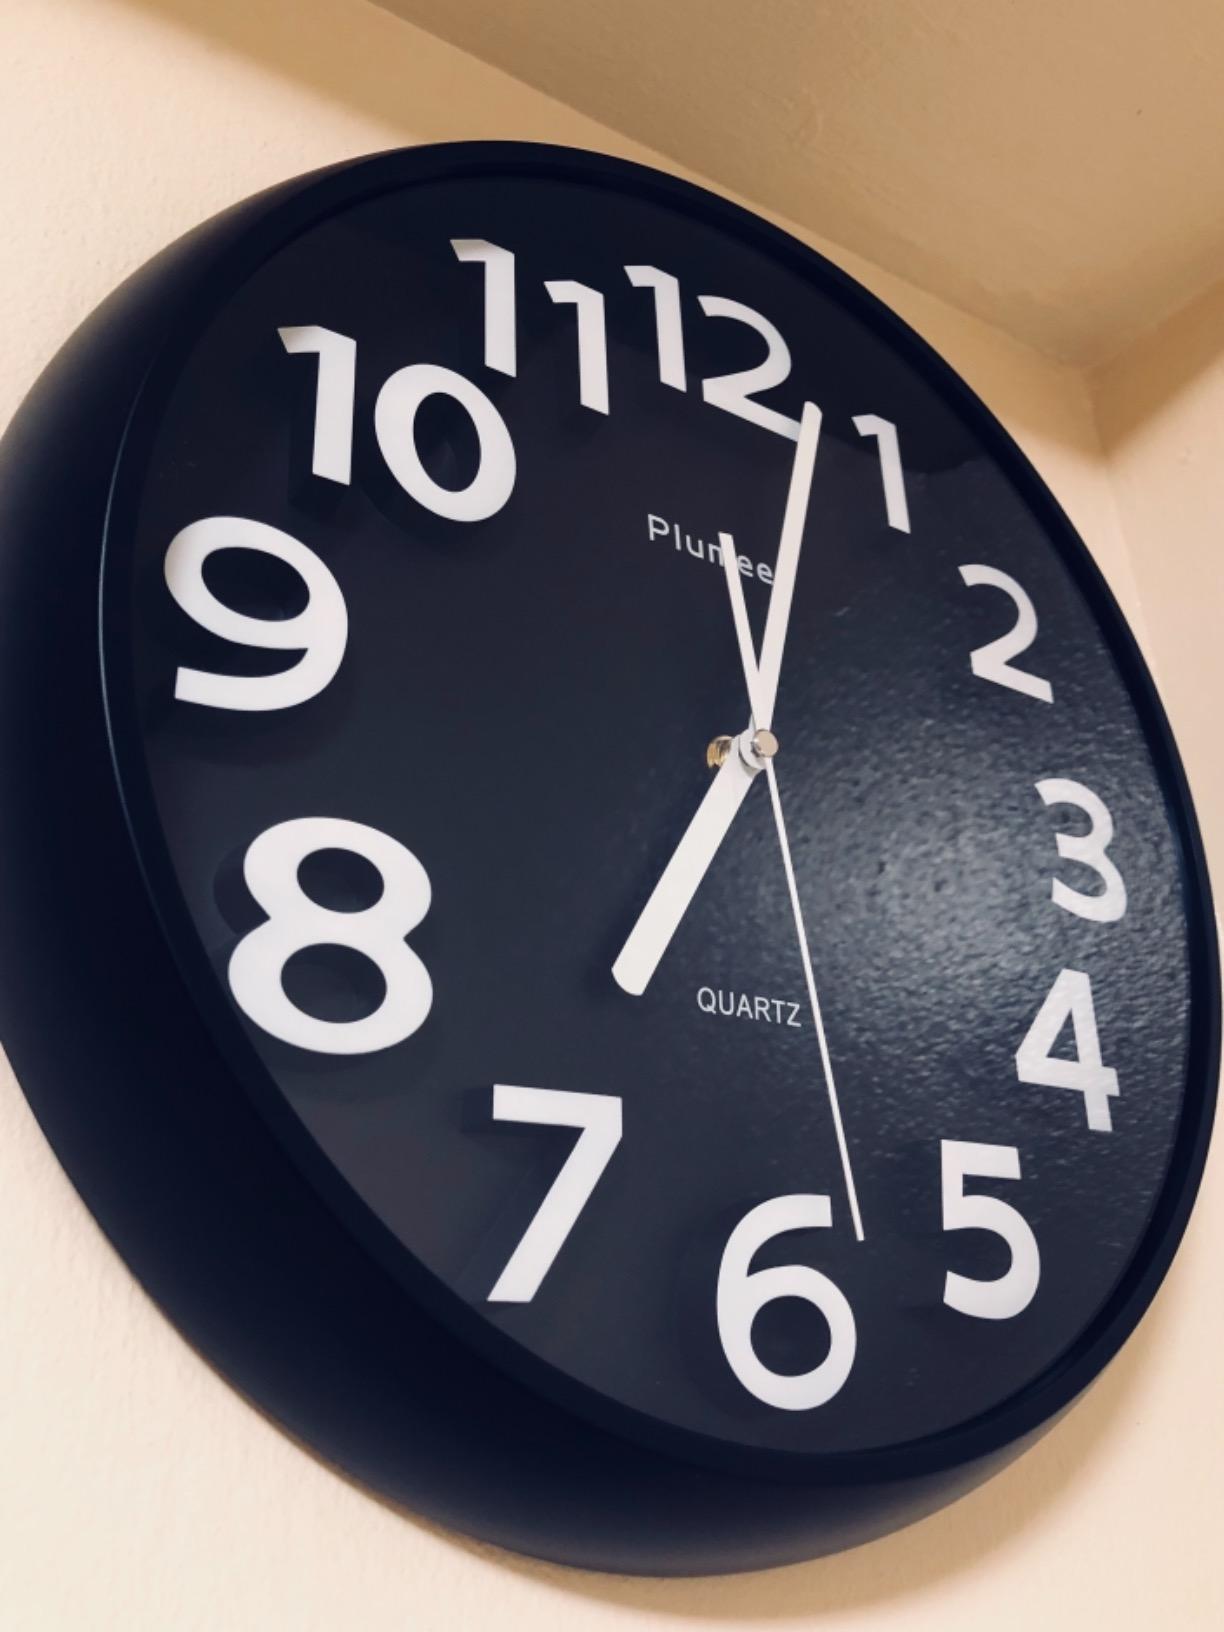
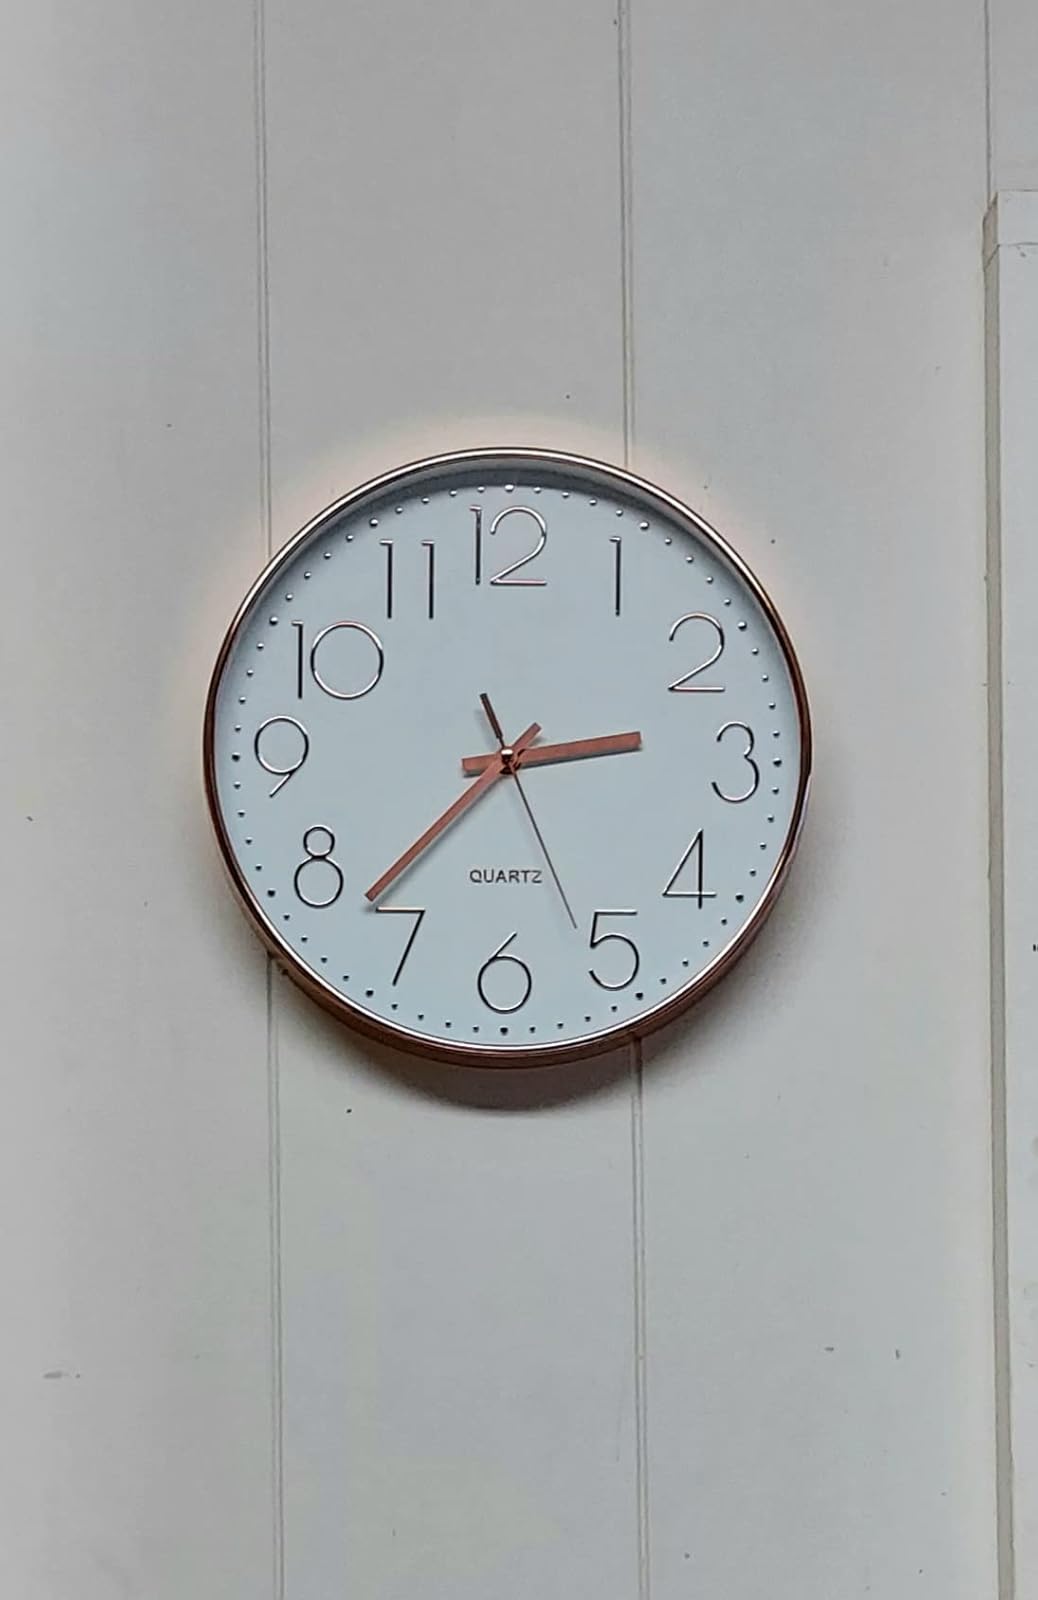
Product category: clock
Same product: no